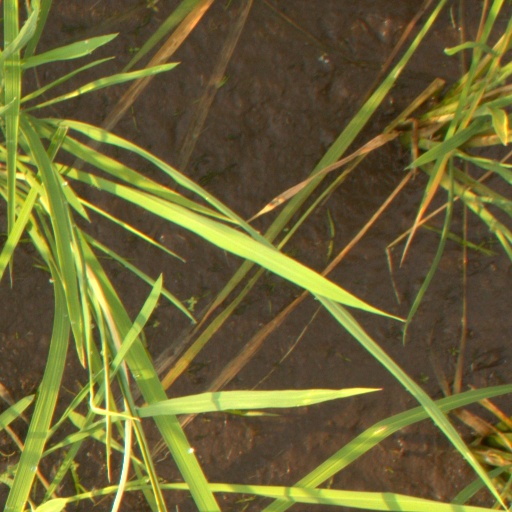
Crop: rice